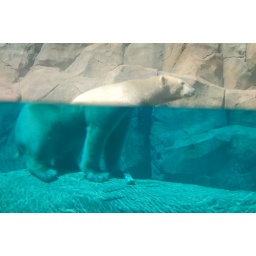
I liked the refraction of the water so that you can see the polar bear both above and below.